Ethanol fuel

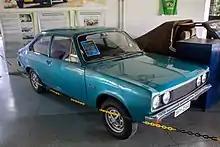
The first ethanol powered car, a Chrysler Dodge 1800, at

Ethanol contains approximately 34% less energy per unit volume than gasoline, and therefore in theory, burning pure ethanol in a vehicle reduces range per unit measure by 34%, given the same fuel economy, compared to burning pure gasoline. However, since ethanol has a higher octane rating, the engine can be made more efficient by raising its compression ratio.